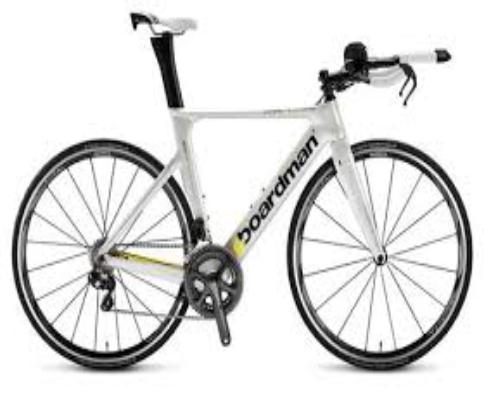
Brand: boardman bikes
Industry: Transportation